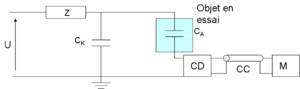
Montage 1b pour la mesure de décharges partielles d'après norme CEI
Dans le domaine de l'électricité, une décharge partielle est une « décharge électrique localisée qui court-circuite partiellement l'intervalle isolant séparant des conducteurs » sous l'effet d'une forte tension. Leur présence conduit à une dégradation accélérée de l'isolation qu'elle soit liquide, par oxydation, ou solide, par érosion.